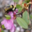
Label: bee